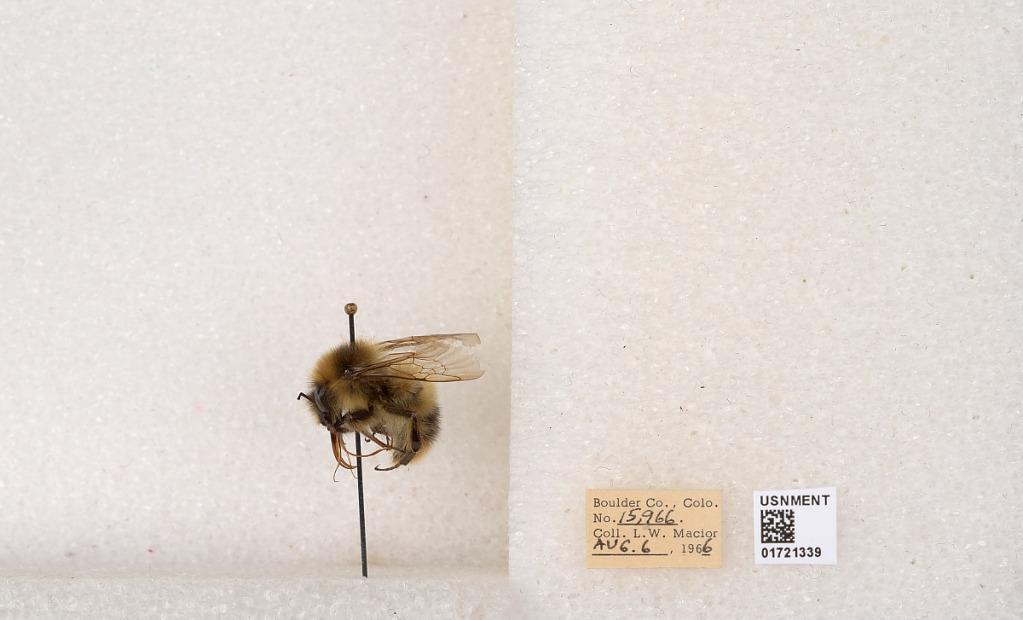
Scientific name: Bombus kirbyellus
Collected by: L. Macior
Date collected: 1966-8-6
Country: United States
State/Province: Colorado
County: Boulder
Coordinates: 40.0925, -105.358